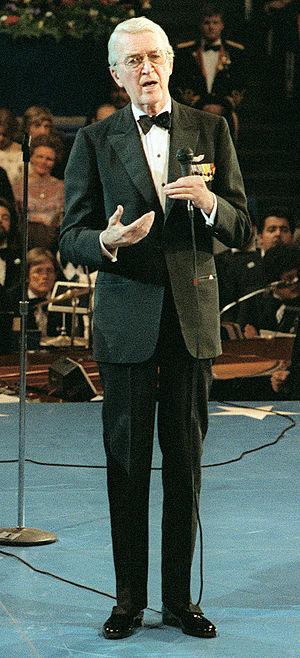
James Stewart, né le 20 mai 1908 à Indiana en Pennsylvanie et mort le 2 juillet 1997 à Los Angeles, est un acteur américain.